Thousand Buddha Rock

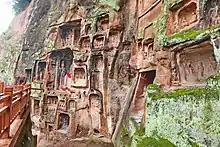

Thousand Buddha Rock is a rock in Renshou County, Sichuan. It has over 21 different Buddhist carvings. Many of the carvings were first made around the year 881 during the Tang dynasty, with work extending into the Qing dynasty. Previously some of these carvings were covered by the Qingyi River until exposed by the rising global temperatures. The condition of the carvings has suffered due to vandalism and neglect. The tallest Buddha is 2.7 m high.